Giru, Queensland

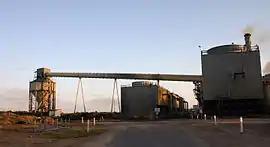
Sugar mill at Giru

Giru is a town and coastal locality in the Shire of Burdekin, Queensland, Australia, situated on the Haughton River, south-east of Townsville. In the , the locality of Giru had a population of 387 people.